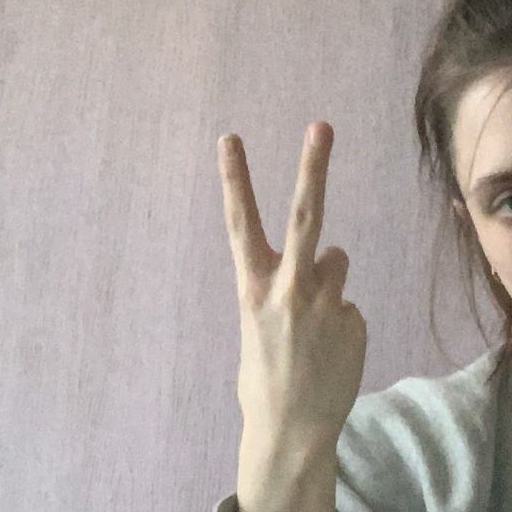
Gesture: peace_inverted